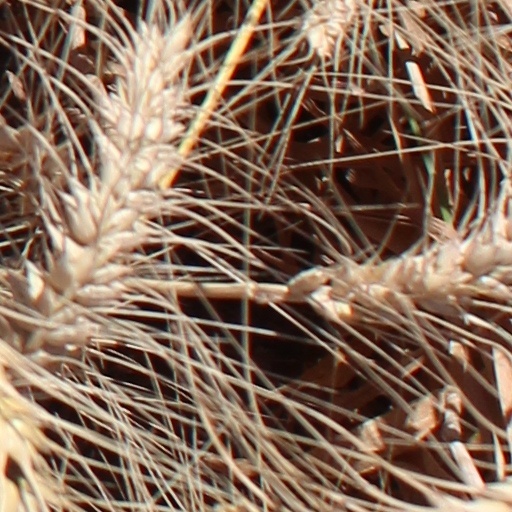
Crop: wheat